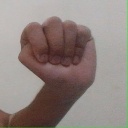
अक्षर: ठ